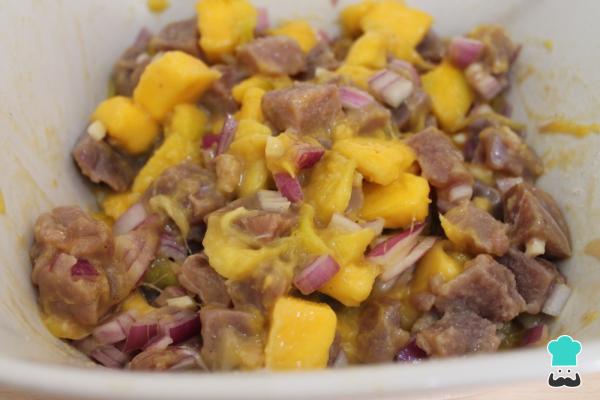
Pon el atún marinado en un bol más amplio, añade la cebolla y el mango. Si te gusta el cilantro, agrega unas hojitas picadas a tu gusto y remueve todo bien. Puedes reservarlo de nuevo en la nevera para que siga tomando sabores o servir directamente.Truco: si quieres, puedes añadir aguacate a la receta.